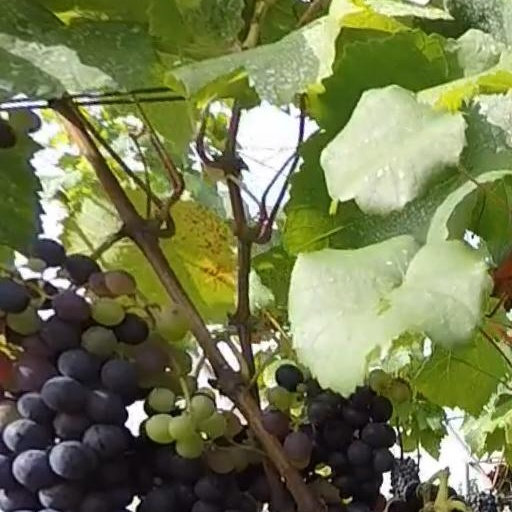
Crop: grape